Chemotherapy

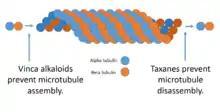
"Vinca" alkaloids prevent the assembly of microtubules, whereas taxanes prevent their disassembly. Both mechanisms cause defective mitosis.

Anti-metabolites are a group of molecules that impede DNA and RNA synthesis. Many of them have a similar structure to the building blocks of DNA and RNA. The building blocks are nucleotides; a molecule comprising a nucleobase, a sugar and a phosphate group. The nucleobases are divided into purines (guanine and adenine) and pyrimidines (cytosine, thymine and uracil). Anti-metabolites resemble either nucleobases or nucleosides (a nucleotide without the phosphate group), but have altered chemical groups. These drugs exert their effect by either blocking the enzymes required for DNA synthesis or becoming incorporated into DNA or RNA. By inhibiting the enzymes involved in DNA synthesis, they prevent mitosis because the DNA cannot duplicate itself. Also, after misincorporation of the molecules into DNA, DNA damage can occur and programmed cell death (apoptosis) is induced. Unlike alkylating agents, anti-metabolites are cell cycle dependent. This means that they only work during a specific part of the cell cycle, in this case S-phase (the DNA synthesis phase). For this reason, at a certain dose, the effect plateaus and proportionally no more cell death occurs with increased doses. Subtypes of the anti-metabolites are the anti-folates, fluoropyrimidines, deoxynucleoside analogues and thiopurines.